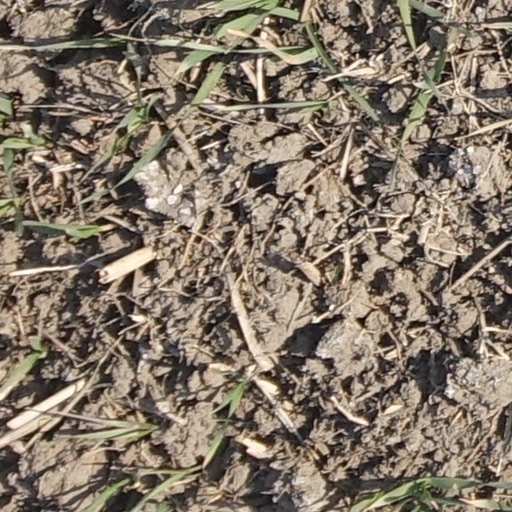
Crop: wheat